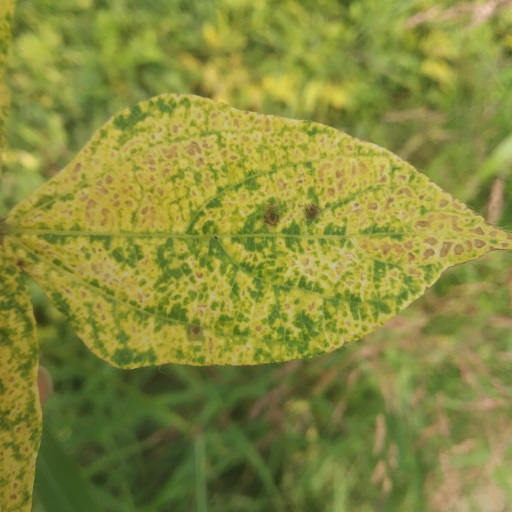
Label: Yellow Mosaic